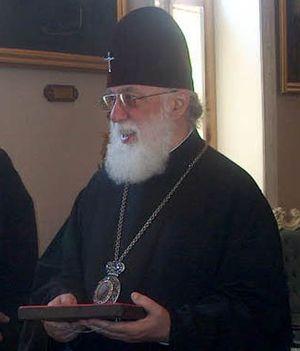
Les primats de l'Église orthodoxe de Géorgie sont les chefs spirituels du Catholicossat-Patriarcat de toute la Géorgie, depuis la fondation de l'Archevêché de Mtskheta dans les années 320 jusqu'à nos jours. Du IVᵉ siècle à aujourd'hui, 156 primats se sont succédé.
Le titre de catholicos est un titre équivalent à celui de patriarche porté par des dignitaires de plusieurs Églises orthodoxes orientales, notamment les Églises de la tradition nestorienne et les Églises monophysites.